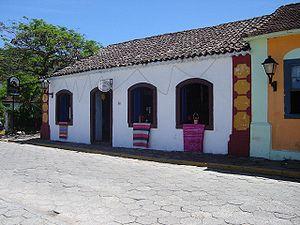
À l'époque de l'arrivée des premiers explorateurs européens, les habitants de la région de Florianópolis étaient les indiens carijós, d'origine tupi-guarani. Ils pratiquaient l'agriculture, mais la pêche et la collecte de mollusques assuraient la base de leur subsistance. Il existe cependant des vestiges d'occupation humaine bien plus ancienne sur l'île de Santa Catarina. On trouve divers indices de la présence de l'homme de sambaqui sur plusieurs sites archéologiques de l'île, dont les plus anciens remontent à près de 4800 av. J.-C.. L'île de Santa Catarina possède de nombreuses inscriptions rupestres sur plusieurs de ses plages.